George P. Dyer

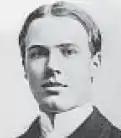

George Palmer Dyer (February 7, 1876 – June 22, 1948) was an American college football player and coach. He served as the head football coach at the United States Military Academy in 1896, compiling a record of 3–2–1. Dyer played at Cornell University in 1893 and 1894. He later served in the United States Navy as a paymaster.